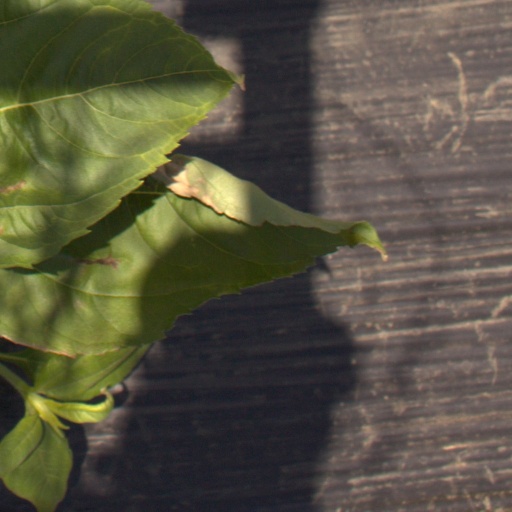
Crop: Jerusalem artichoke